The Grave Dust

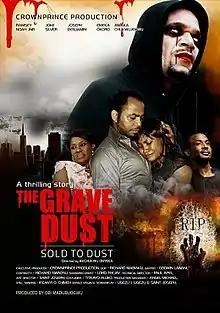
Theatrical release poster

The Grave Dust is a 2015 Nigerian supernatural romantic thriller film, directed by Ikechukwu Onyeka, starring Ramsey Nouah, Joke Silva, Joseph Benjamin and Amaka Chukwujekwu.